Transport in Nigeria

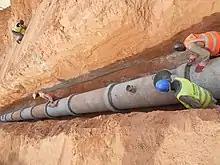
Installation of Storm water drainage in Nigeria

Nigeria has 8,600 km of inland waterways. The longest are the Niger River and its tributary, the Benue River but the most used, especially by larger powered boats and for commerce, are in the Niger Delta and all along the coast from Lagos Lagoon to Cross River.